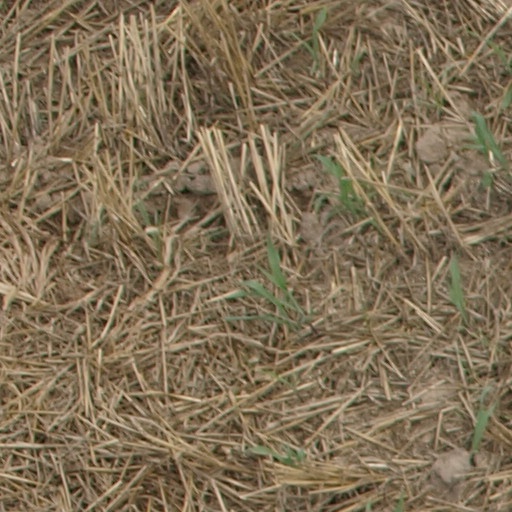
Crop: maize; corn